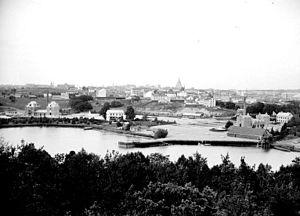
Les stations d'épuration de Skanstull et d'Eriksdal étaient les deux premières centrales de production d'eau potable de Stockholm. Situées côte-à-côte sur les rives de la baie d'Årsta, dans le centre de la capitale suédoise, elles étaient appelées collectivement stations d'épuration d'Årsta.